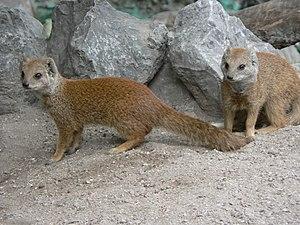
Les Carnivores sont un ordre de mammifères placentaires du super-ordre des Laurasiathériens. Ils se distinguent par une mâchoire et une denture qui leur permet de chasser et de manger d'autres animaux. Une des synapomorphies qui caractérisent les Carnivores est la présence d'une carnassière. Les canines sont transformées en crocs. Leur cerveau est de type gyrencéphale.
Le Parc zoologique de Lille, aussi appelé localement parc zoologique du Bois de Boulogne, est un parc zoologique français situé dans la région des Hauts-de-France, dans le quartier Vauban Esquermes de la ville de Lille, au pied de la citadelle. Ouvert en 1950, et propriété de la Ville de Lille, il présente aujourd'hui quelque 450 animaux de 110 espèces différentes sur 3,5 hectares. Il est dirigé par Géraldine Blanchon depuis 2016.
La mangouste jaune, ou mangouste fauve est la seule espèce du genre Cynictis.